Beer in France

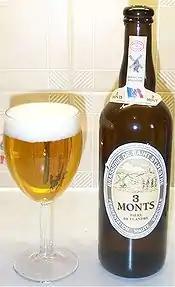
"3 Monts", a Bière de Garde

Brittany has a long beer brewing tradition, tracing its roots back to the seventeenth century; Young artisanal brewers are keeping a variety of beer types alive, such as "Coreff de Morlaix".